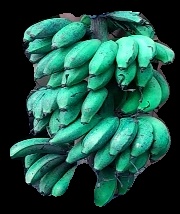
Variety: rasbale
Grade: grade3